Basilica of Our Lady of Snows, Pallippuram

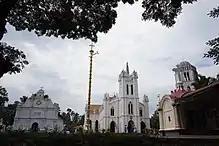
An Overall View of the Basilica Complex

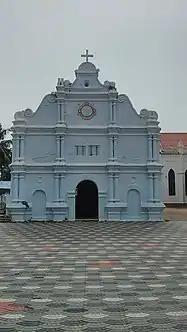
Church built by the Portuguese

In 52 AD, St. Thomas, the apostle landed in India at Maliankara near the port of Muziris. This Port was also called Muchiri because the River Periyar's branches out into three (In [Malayalam] these three branches were called Muchiri or three broken lips) before it joins the Arabian Sea. This was one of the oldest and busiest port on the West Coast of India known to the world by more than twenty different names. In the biggest ever flood known in the history of Kerala, this Port was washed off in 1341 AD and a new Island known as Vypin was formed near Kochi or Cochin in the Vembanad Lake. People from various places migrated to the new island.